Bassecourt

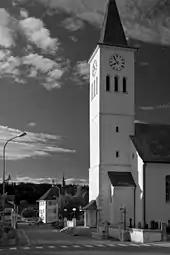
Church in Bassecourt

From the , 2,619 or 79.8% were Roman Catholic, while 287 or 8.7% belonged to the Swiss Reformed Church. Of the rest of the population, there were 64 members of an Orthodox church (or about 1.95% of the population), there were 3 individuals (or about 0.09% of the population) who belonged to the Christian Catholic Church, and there were 134 individuals (or about 4.08% of the population) who belonged to another Christian church. There was 1 individual who was Jewish, and 88 (or about 2.68% of the population) who were Islamic. There was 1 person who was Buddhist, 1 person who was Hindu and 6 individuals who belonged to another church. 124 (or about 3.78% of the population) belonged to no church, are agnostic or atheist, and 22 individuals (or about 0.67% of the population) did not answer the question.